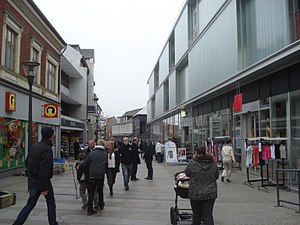
Thisted
Gågaden Storegade i Thisted.
Thisted er en købstad og havneby ved Limfjorden med 13.423 indbyggere, beliggende i Thy. Byen er centrum i Thisted Kommune, der er en del af Region Nordjylland. Thisted ligger nogenlunde midt i kommunen og har en ca. fem km lang kystlinie langs fjorden. Limfjordsbyen er politisk, økonomisk og kulturelt centrum i kommunen, og Thisted er den største by i Nordvestjylland. Byens hospital, Sygehus Thy-Mors, er et af hovedsygehusene i regionen. Sygehuset har en nybygget akutmodtagelse, der betjener hele det Nordvestjyske område.